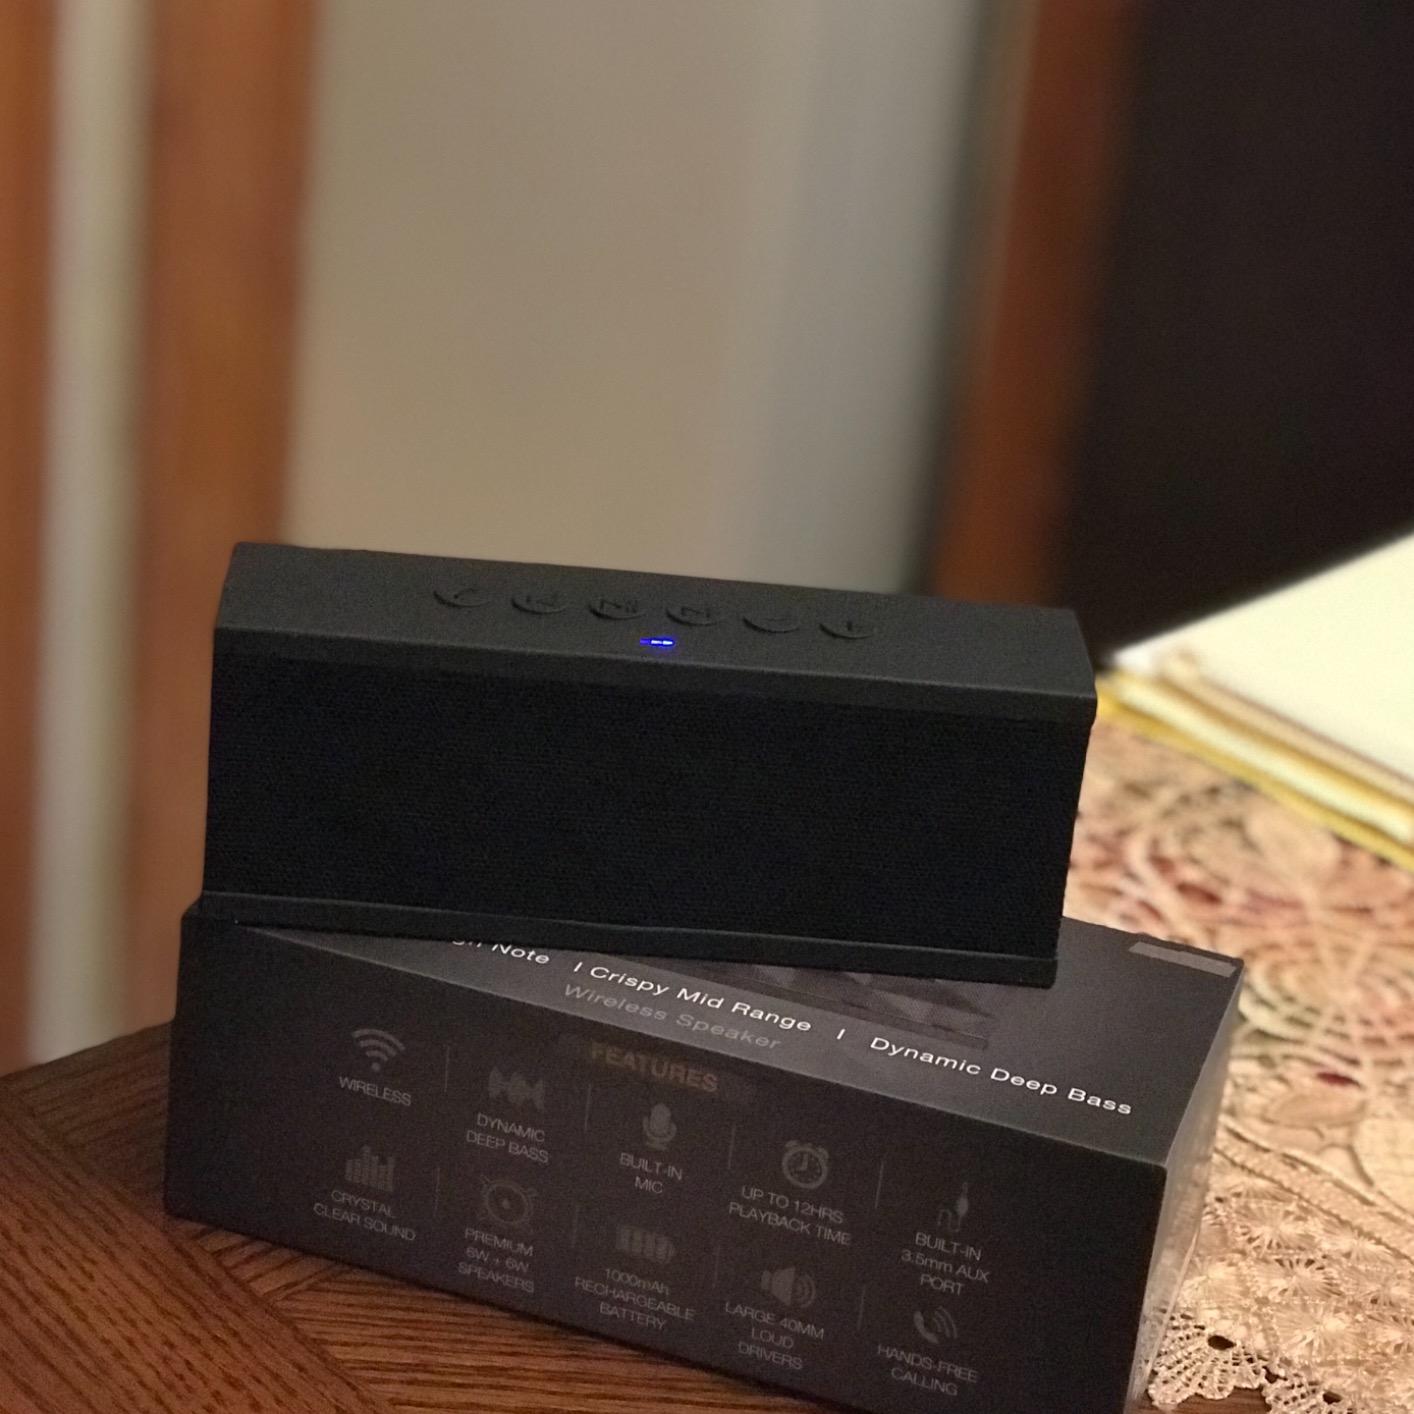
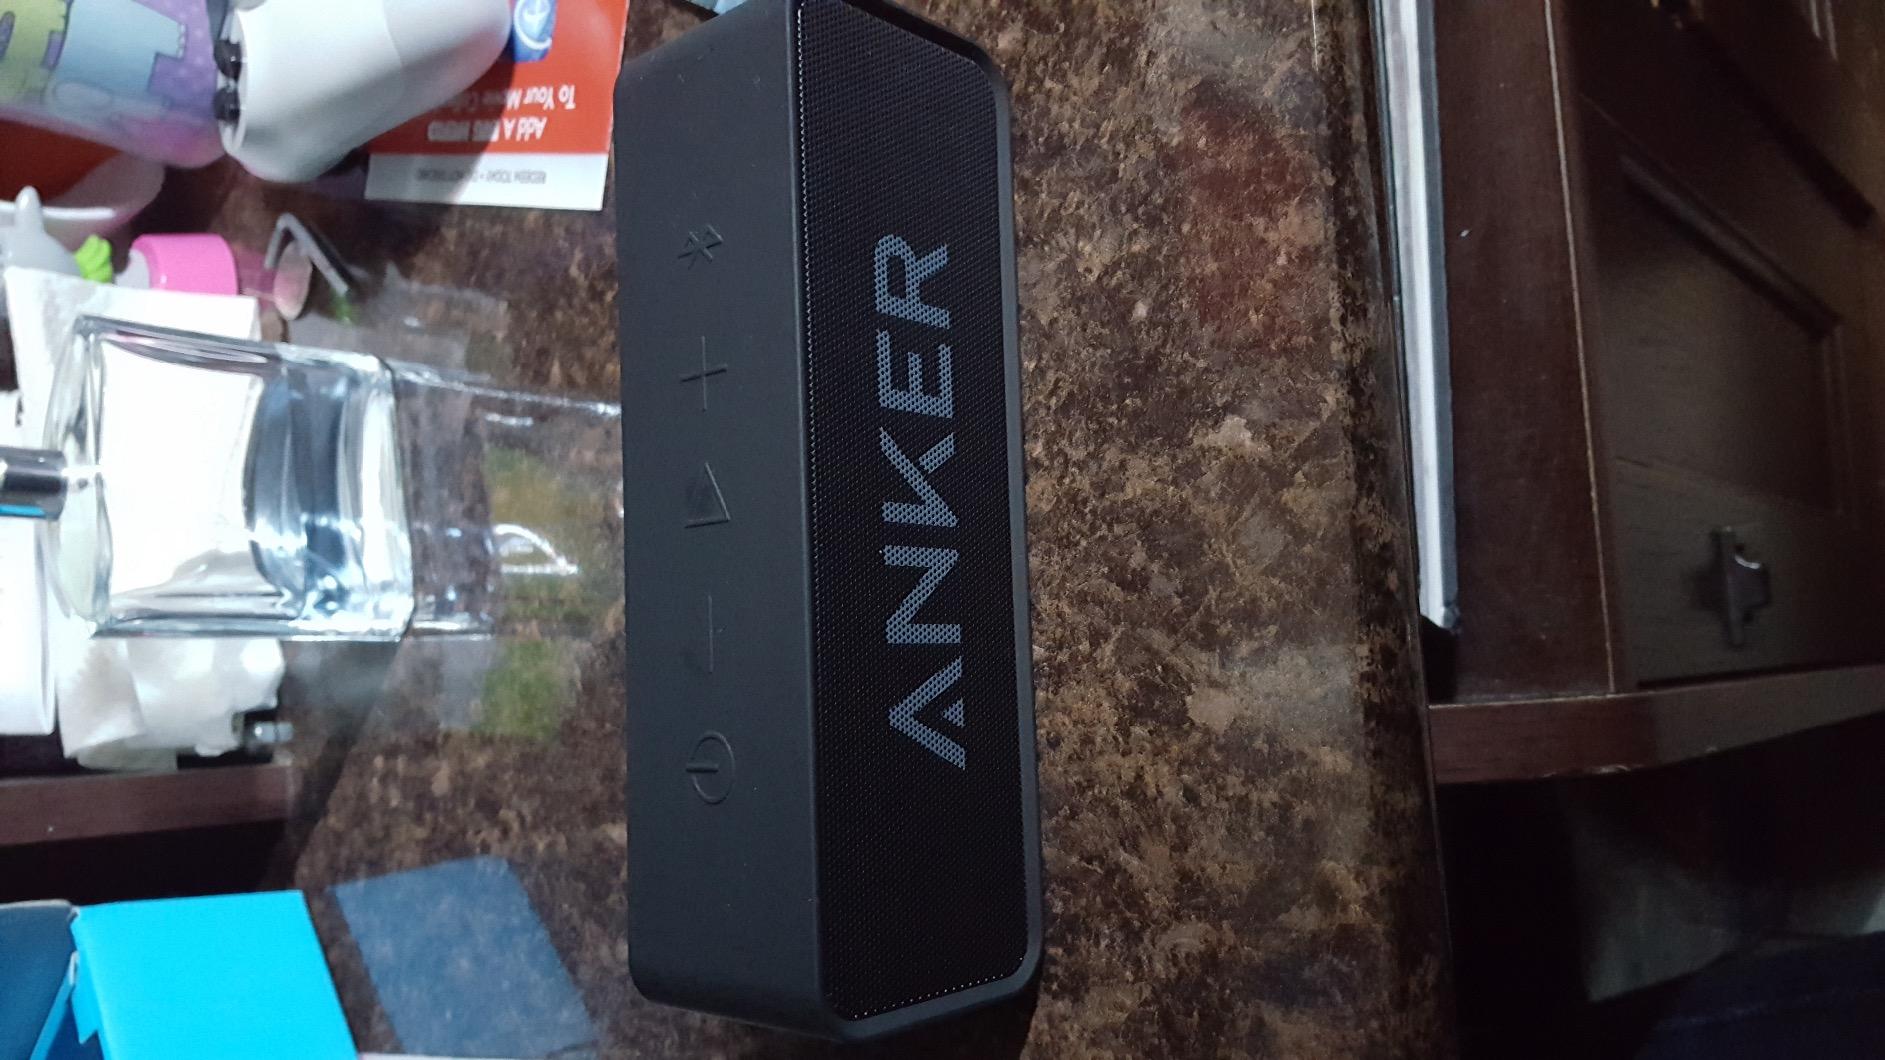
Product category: speaker
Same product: no